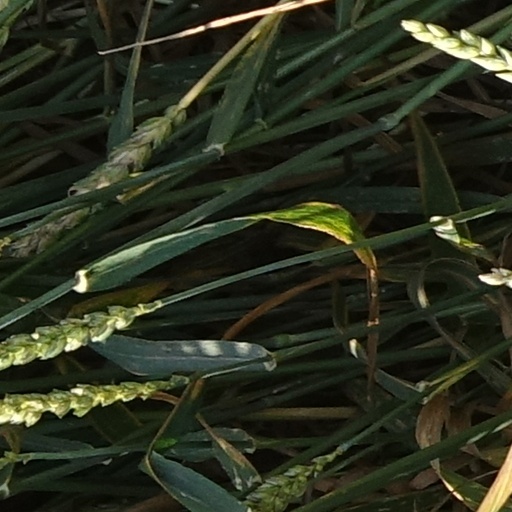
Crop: wheat